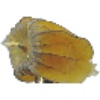
Label: Physalis with Husk 1